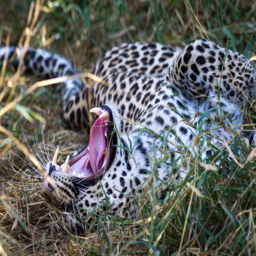
young leopard relaxing under a tree